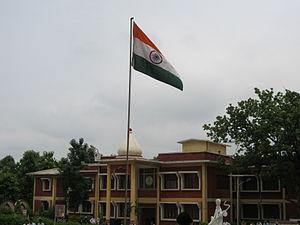
L'université Jagadguru Rambhadracharya pour les handicapés est une université privée située dans la ville de Chitrakoot dans l'état de l'Uttar Pradesh en Inde.